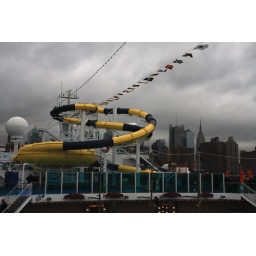
The water slide on board cruise ship Carnival Dream on a grey morning in Manhattan